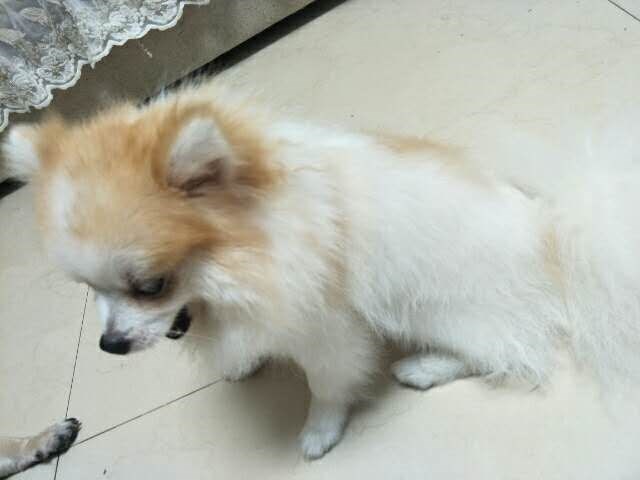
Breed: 1936-n000005-Pomeranian